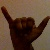
The image shows a hand gesture representing the letter 'Y' in Indian Sign Language.